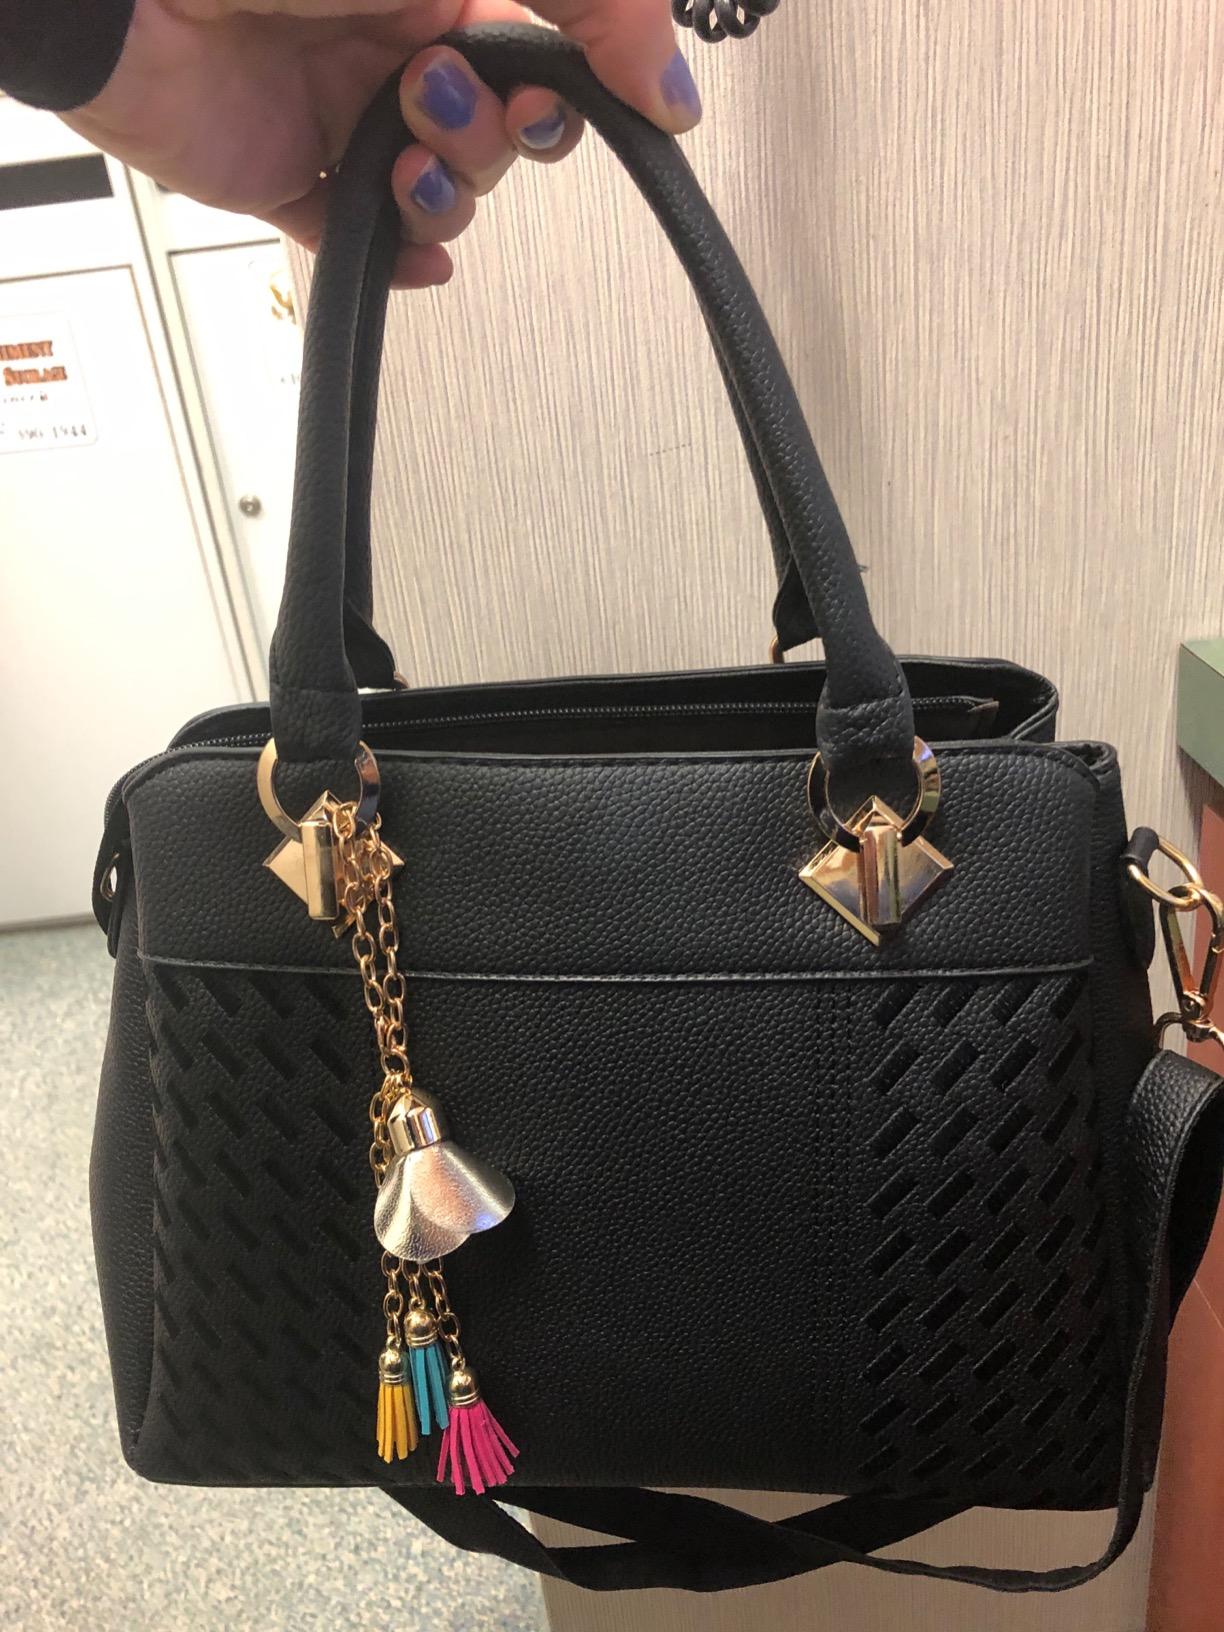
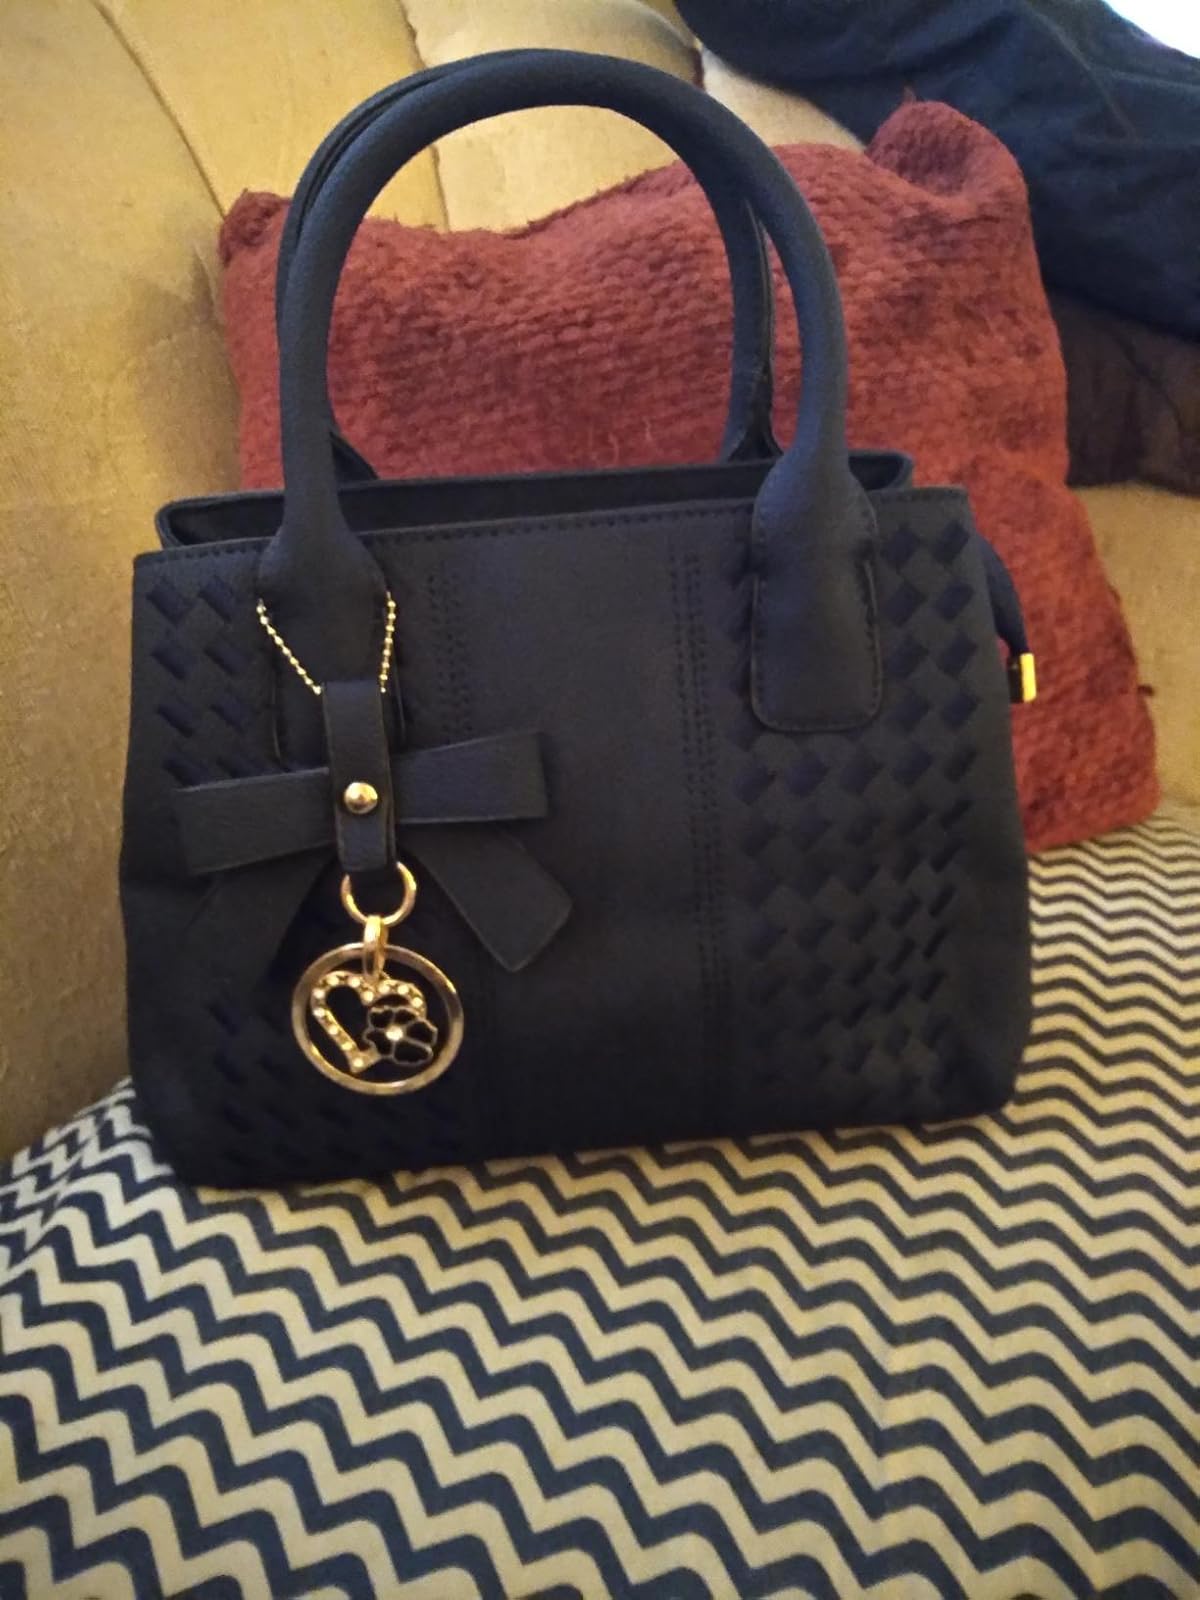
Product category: accessories_handbag
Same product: no